List of birds of Albania

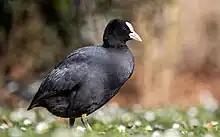

Bustards are large terrestrial birds mainly associated with dry open country and steppes in the Old World. They are omnivorous and nest on the ground. They walk steadily on strong legs and big toes, pecking for food as they go. They have long broad wings with "fingered" wingtips and striking patterns in flight. Many have interesting mating displays.